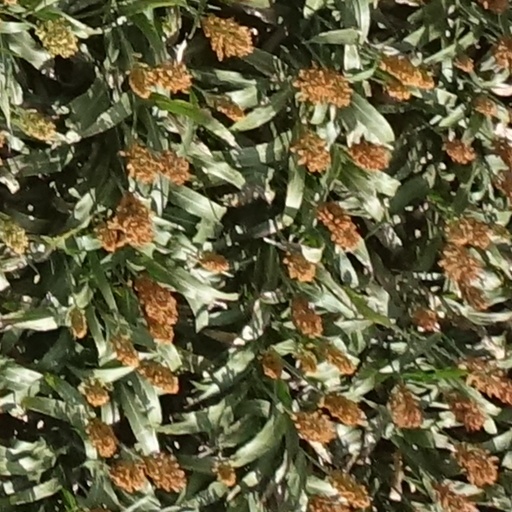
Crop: sorghum